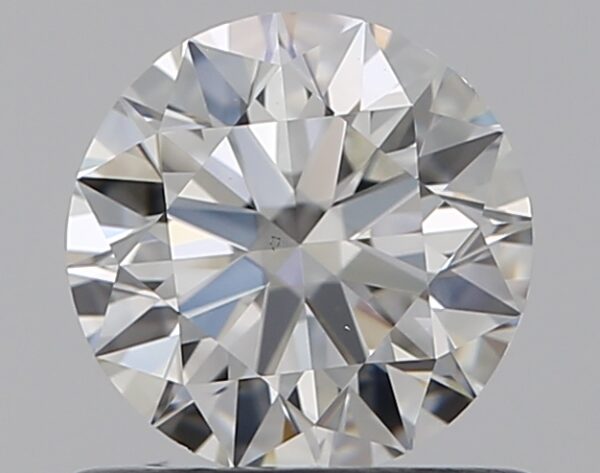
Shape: round
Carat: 0.7
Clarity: VS2
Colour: H
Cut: EX
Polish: EX
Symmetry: EX
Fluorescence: F
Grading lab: GIA
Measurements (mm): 5.64 x 5.68 x 3.5